Yvon Delbos

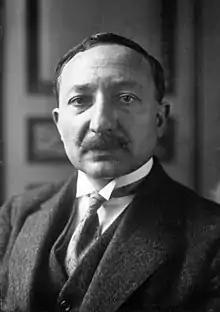
Yvon Delbos-1925

Yvon Delbos (7 May 1885 – 15 November 1956) was a French Radical-Socialist Party politician and minister.